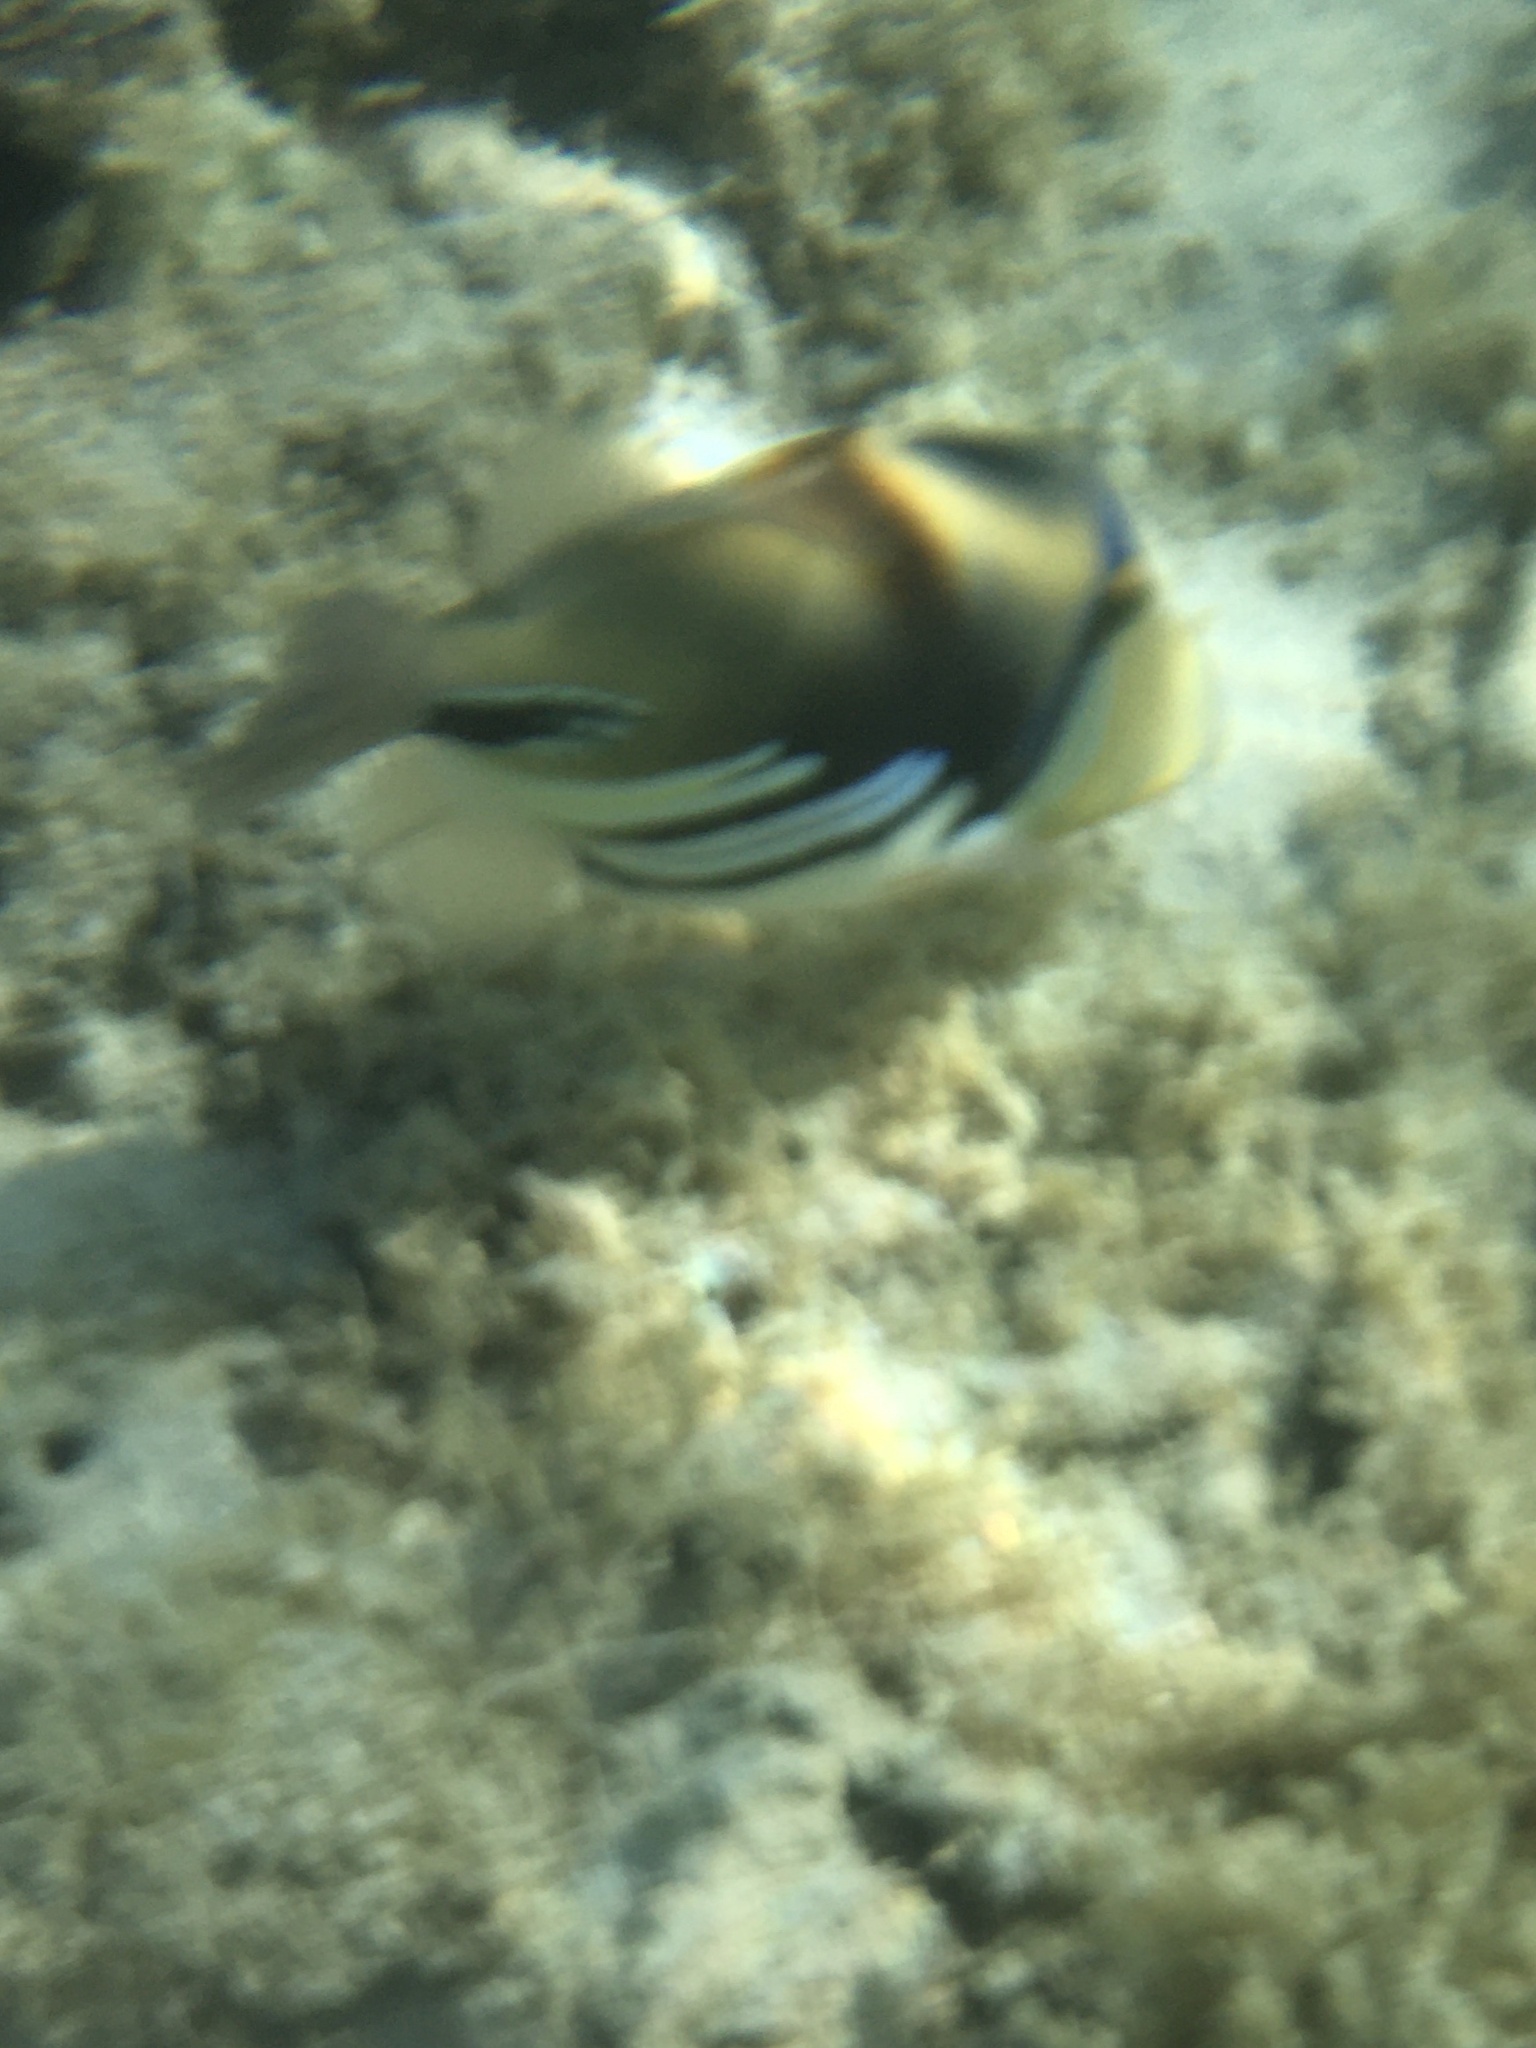
Rhinecanthus aculeatus (Lagoon Triggerfish)